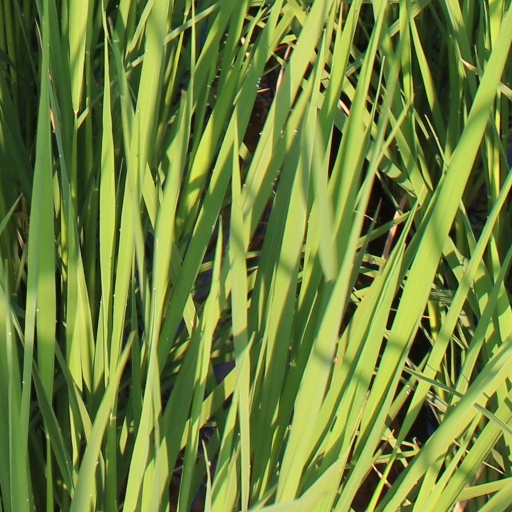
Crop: rice